Coffee (2022 film)

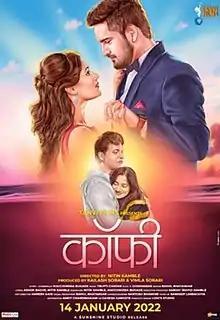
Film Poster

Coffee is a 2022 Indian Marathi-language film directed by Nitin Kamble and produced by Tanvi Films. Story and screenplay is by Machindra Bugade. It stars Siddharth Chandekar, Spruha Joshi and Kashyap Parulekar in lead roles. It was theatrically released on 14 January 2022.